Stormgade 6

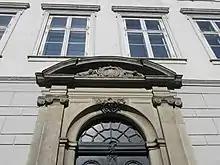
Detail of the door

Stormgade 6 is constructed in brick with four storeys above a walk-out basement. The seven-bays-wide facade is plastered and grey-painted. The ground floor is finished with shadow jouints and painted in a slightly darker grey colour than the three upper floors. The portal that adorm the main entrance in the central bay dates from 1755 and was reused from the previous building on the site. The main entrance is flanked by basement entrances in the two outer bays. The facade is finished by a dentillated cornice. The first-floor windows are topped by hood moulds and the third-floor windows are accented with sills. The roof features seven dormer windows. The building was listed in the Danish registry of protected buildings and places in 1918.